Robert F. Kennedy

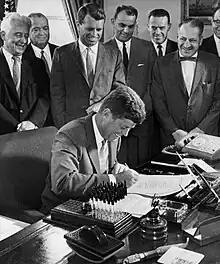
President John F. Kennedy signing anti-crime bills in September 1961. Attorney General Robert Kennedy is in the background.

Kennedy was raised at the Kennedy Compound in Hyannis Port, Massachusetts; La Querida in Palm Beach, Florida; and Bronxville, New York; as well as London, where his father served as the U.S. ambassador to the Court of St James's from 1938 to 1940. When the Kennedy family returned to the United States just before the outbreak of World War II in Europe, Robert was shipped off to an assortment of boarding schools in New England: St. Paul's, a Protestant school in Concord, New Hampshire; Portsmouth Priory, a Benedictine Catholic school in Portsmouth, Rhode Island; then, in September 1942, to Milton Academy, a preparatory school near Boston in Milton, Massachusetts, for 11th and 12th grades. Kennedy graduated from Milton in May 1944. Kennedy later said that, during childhood, he was "going to different schools, always having to make new friends, and that I was very awkward ... [a]nd I was pretty quiet most of the time. And I didn't mind being alone."